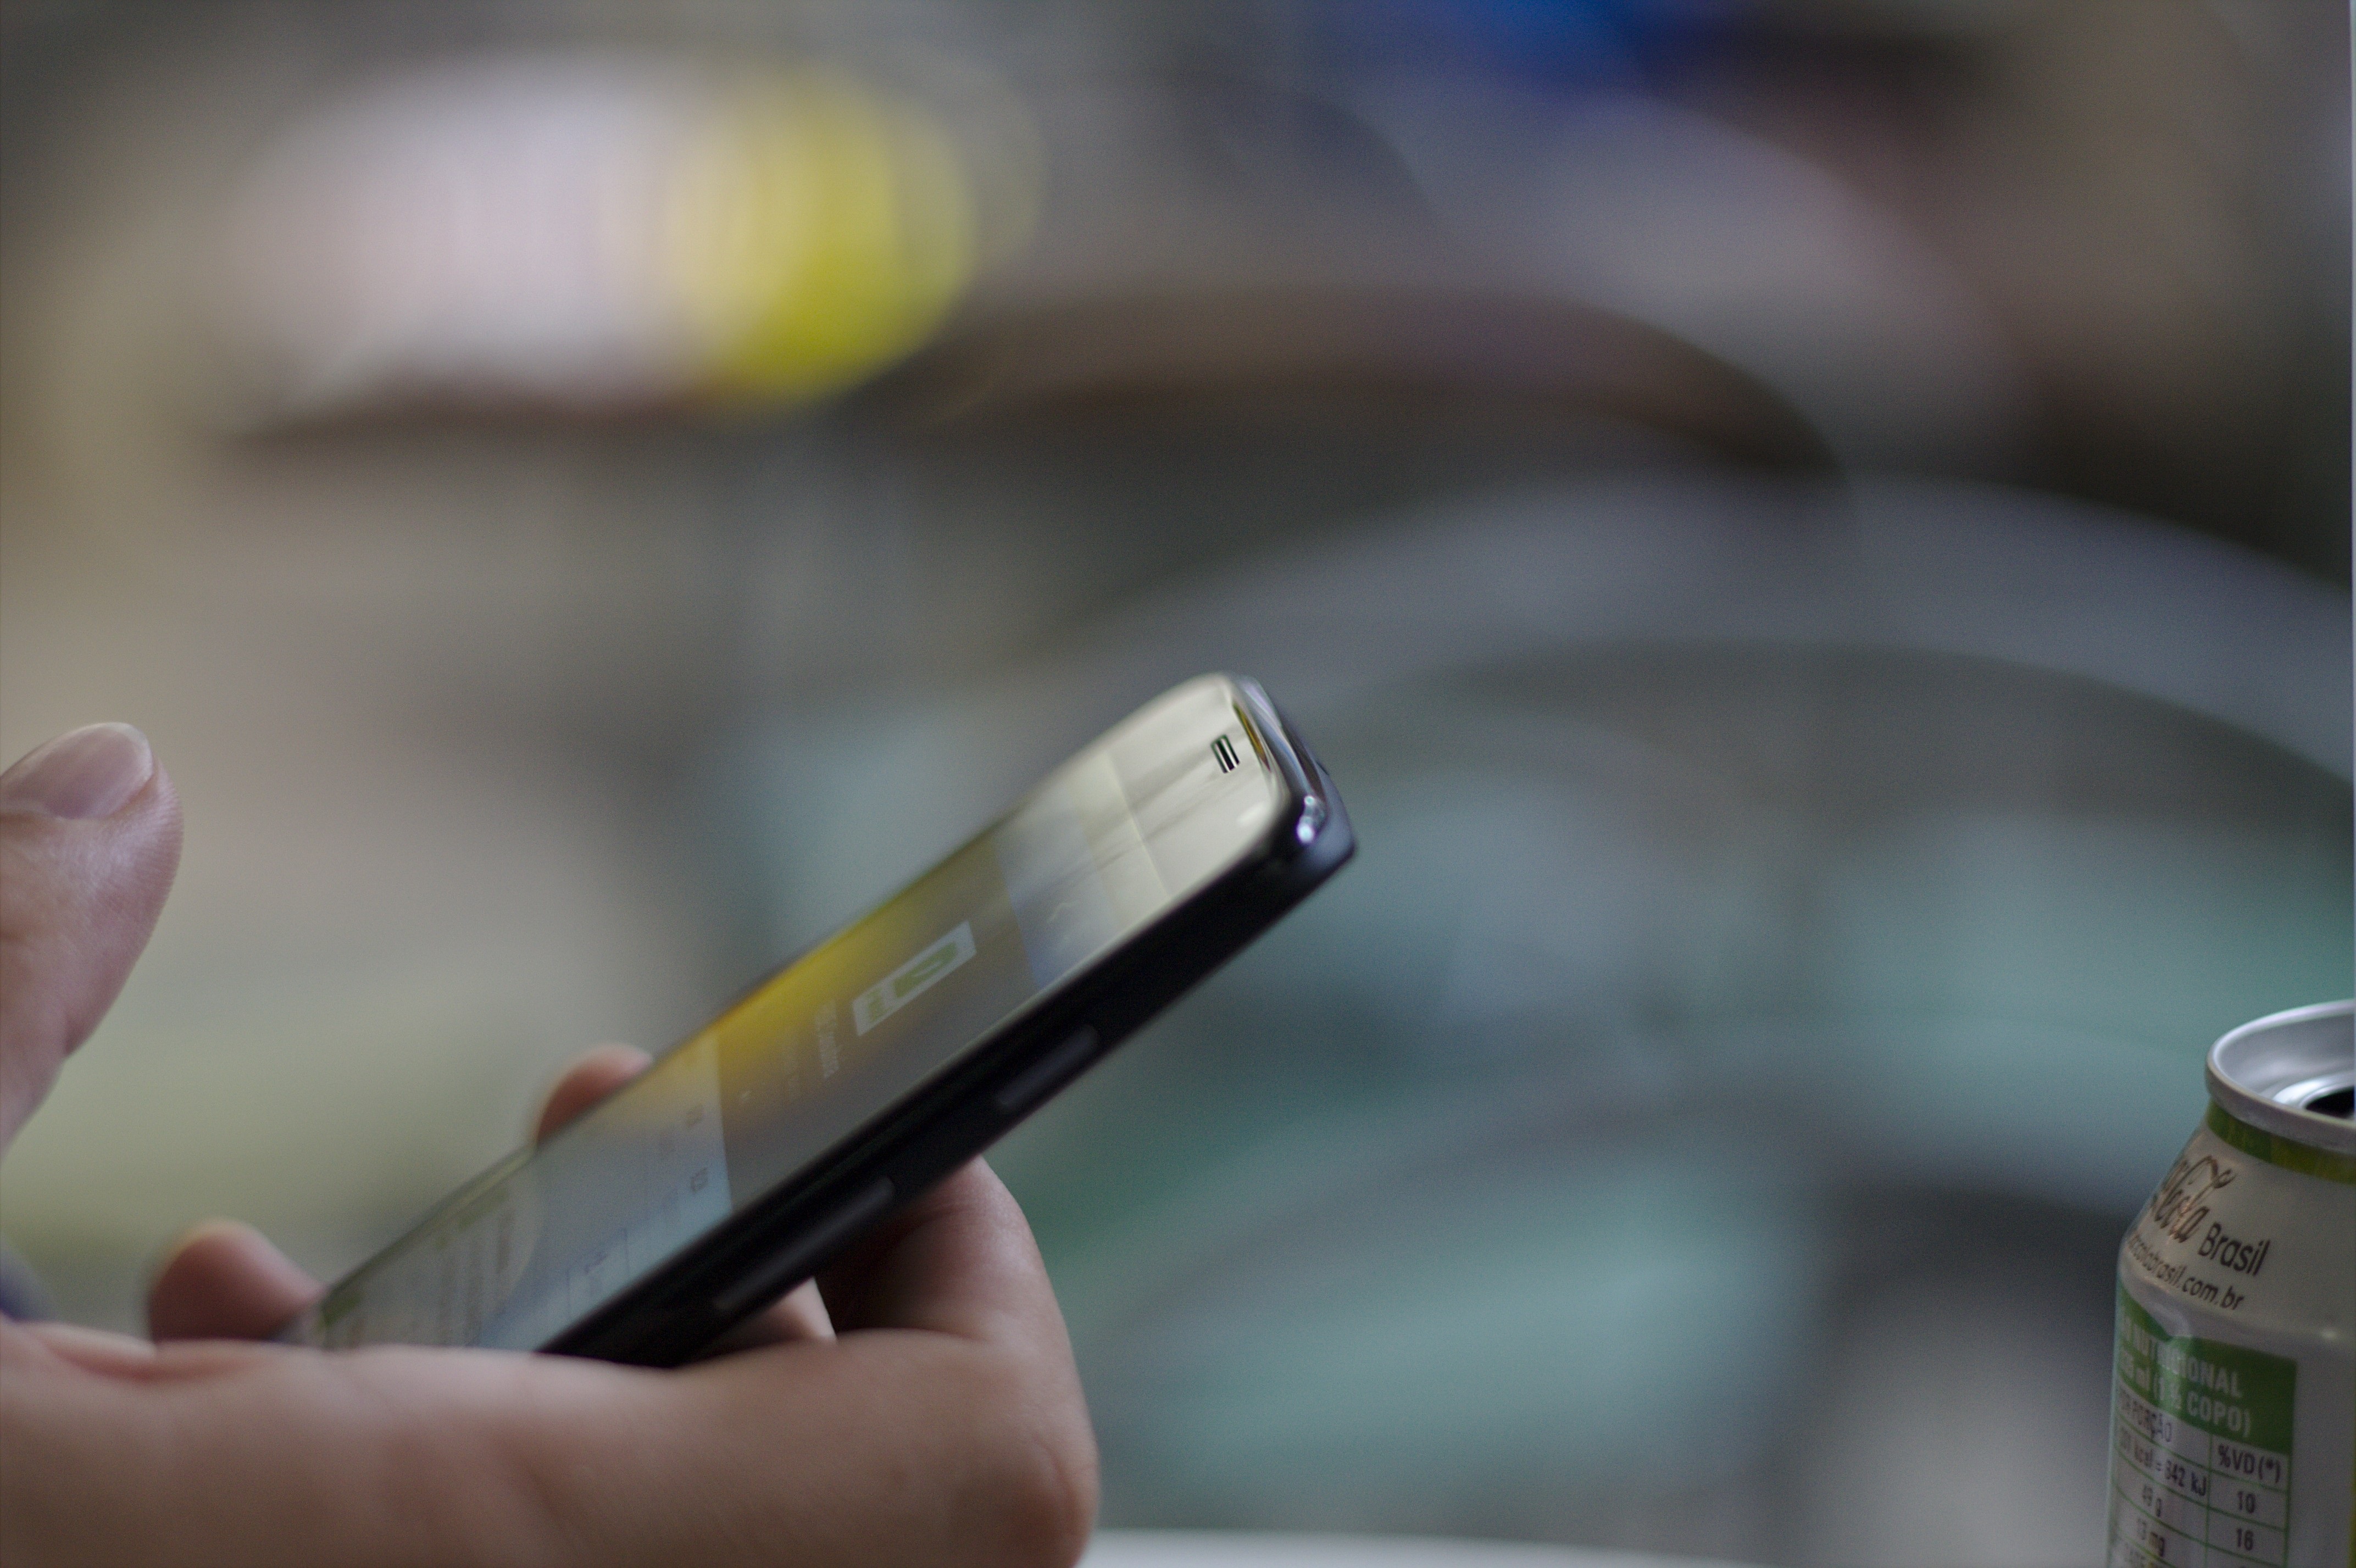
hand, green, phone, color, gadget, mobile phone, close up, eye, cellular, motox, android, mobility, macro photography, social networks, motorola